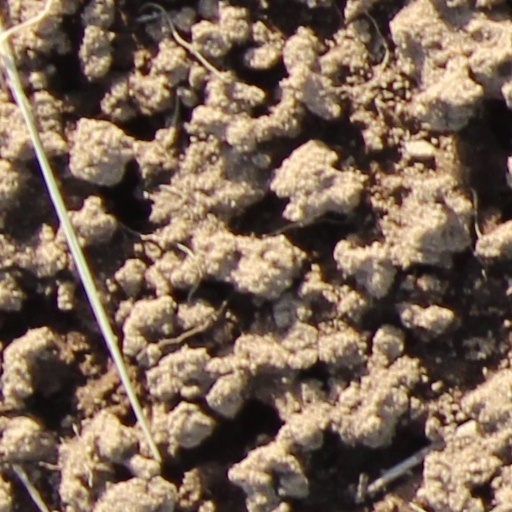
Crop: wheat